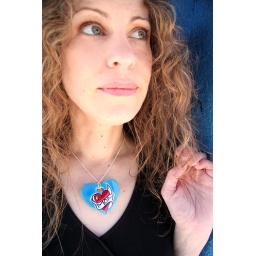
Photo of Surly Kitty. The Surly girl of May 2009 on my website. I took the photo near my home in Hollywood.